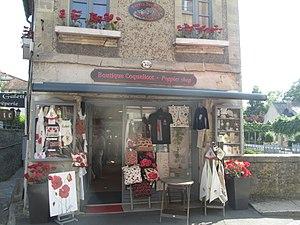
Bayeux